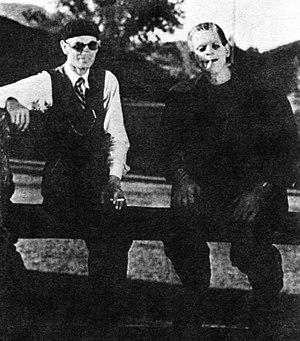
James Whale, né le 22 juillet 1889 à Dudley dans le Worcestershire en Angleterre au Royaume-Uni et mort le 29 mai 1957 à Hollywood à Los Angeles aux États-Unis, est un réalisateur britannique, connu pour avoir mis en scène Frankenstein, Une soirée étrange, L'Homme invisible, La Fiancée de Frankenstein ainsi que Show Boat.
Frankenstein est un film américain réalisé par James Whale, sorti en 1931.